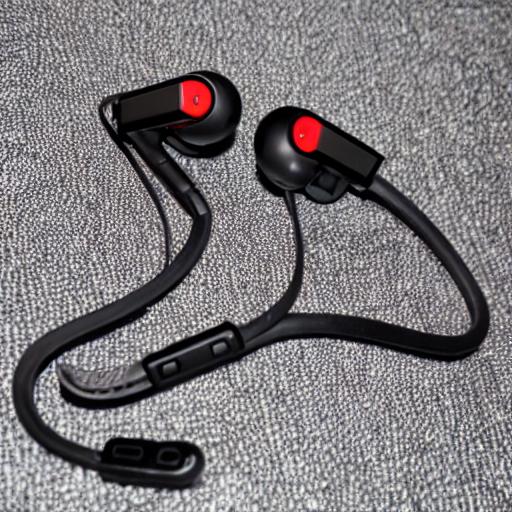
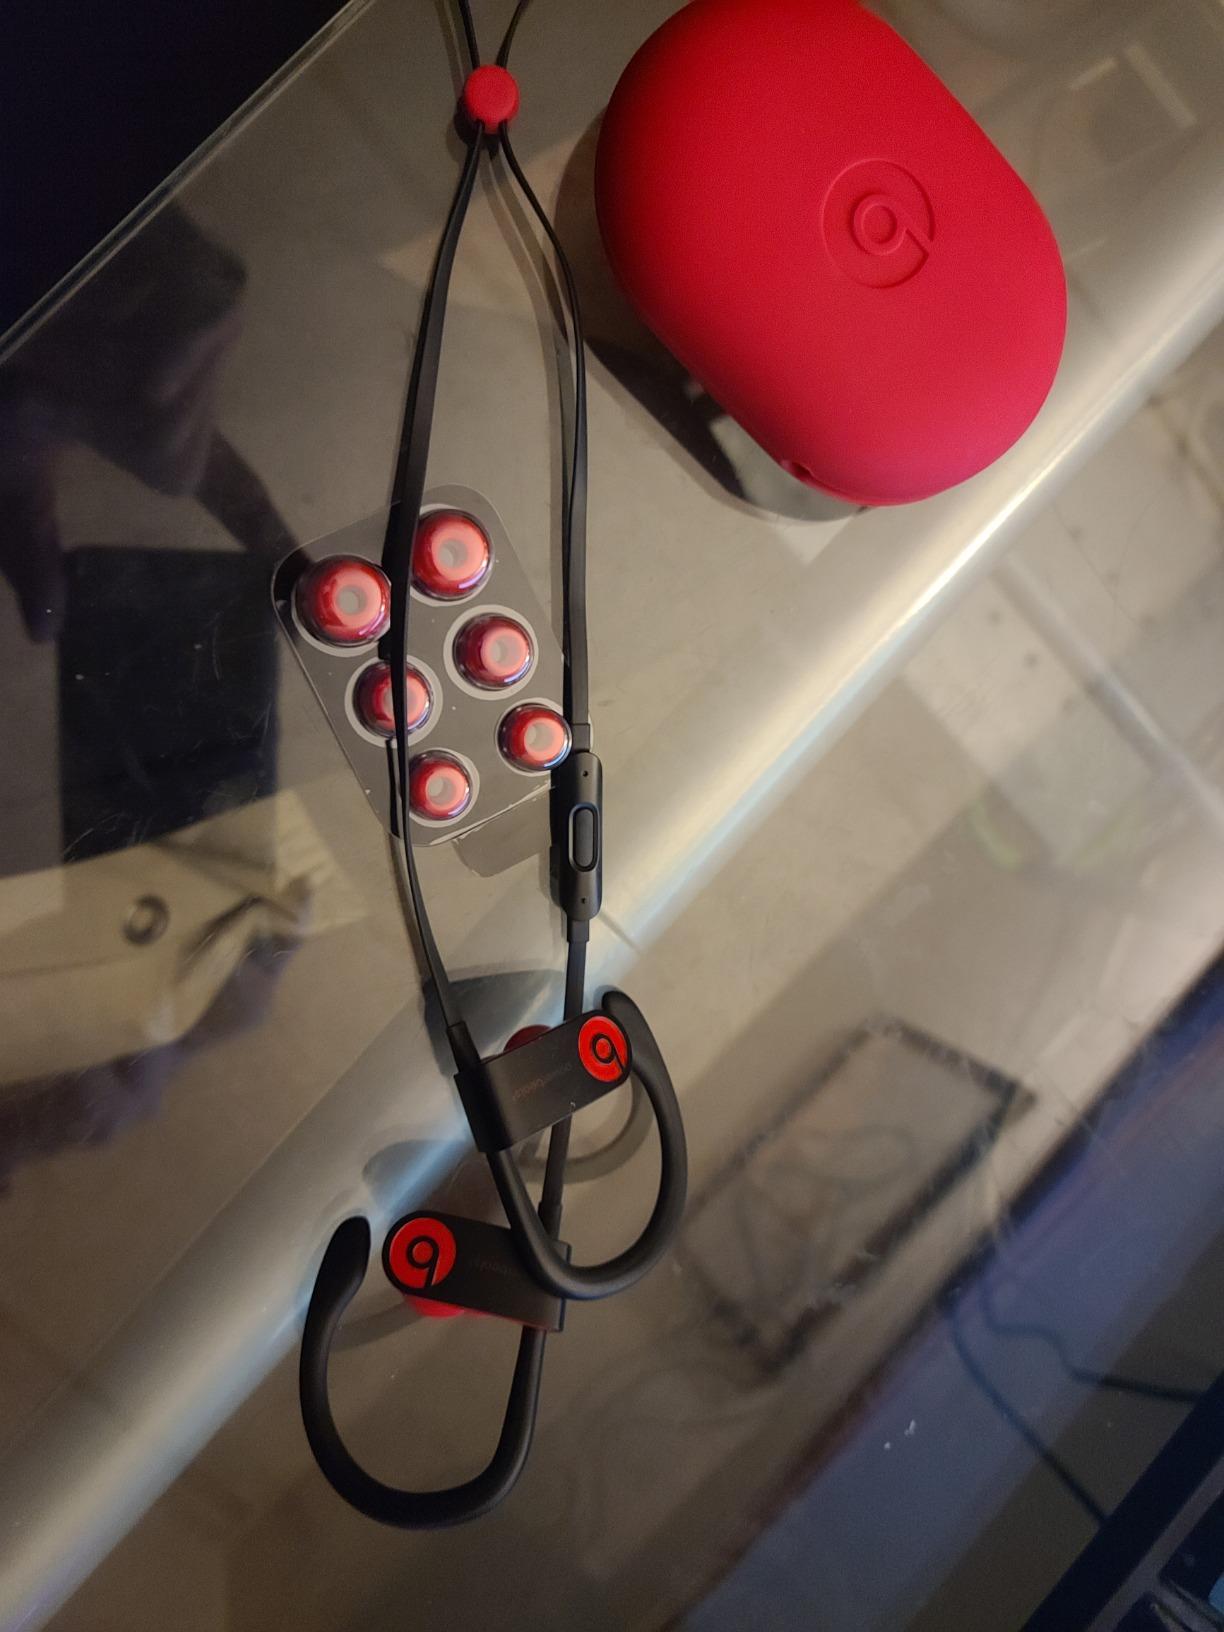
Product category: earbuds
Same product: no